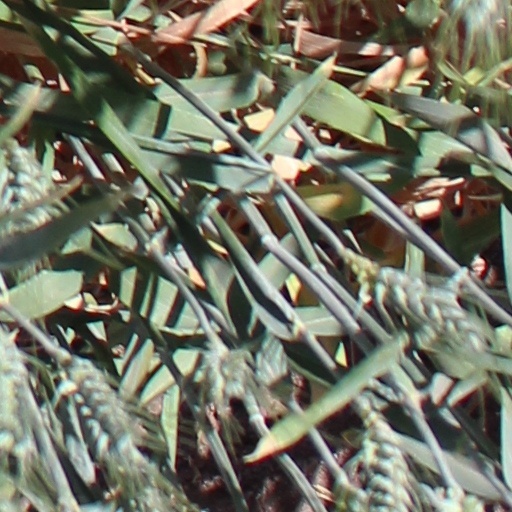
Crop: wheat